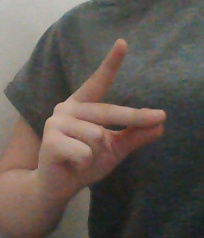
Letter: ta